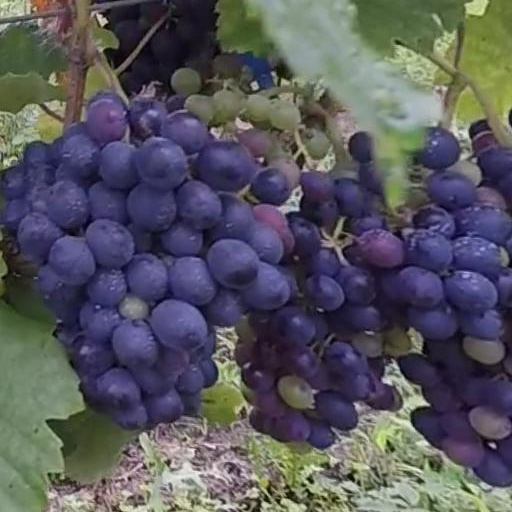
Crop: grape